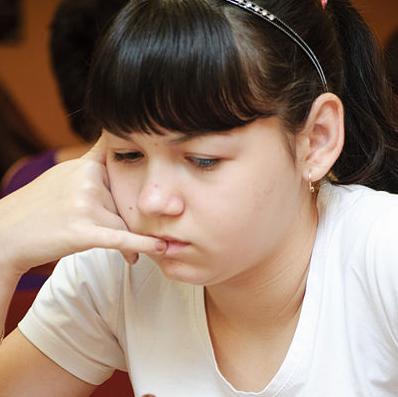
Age: 13